Afro-Mexicans

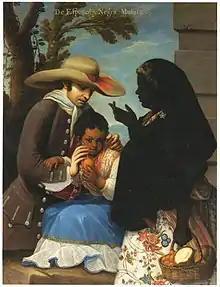
"Español" (Spaniard) + "Negra" (black woman), "Mulata". Miguel Cabrera. Mexico 1763

From early in the colonial period, African and African-descended people had offspring with Europeans or indigenous people. This led to an elaborate set of racial terms for mixtures which appeared during the 18th century. The offspring of mixed-race couples was divided into three general groups: Mestizo for (Spanish) White/indigenous, Mulatto for (Spanish) White/Black and Lobo "wolf" or Zambo, sometimes used as a synonym; and "Zambaigo" for Black/Indigenous. However, there was overlap in these categories which recognized Black mestizos. Black mestizos account for less than 2.5 percent of the Mexican population as of today. In addition, skin tone further divided the mestizo and mulatto categories. This loose hierarchical system of classification is sometimes called the "sistema de castas", although its existence has recently been questioned as a 20th-century ideological construct. Las castas paintings were produced during the 18th centuries, commissioned by the King of Spain to reflect Mexican society at that time. They portray the three races (European, Indigenous and African), and their complicated mixing. They are based on family groups, with parents and children labeled according to their caste. They have 16 squares in a hierarchy.